List of buildings in King's Lynn

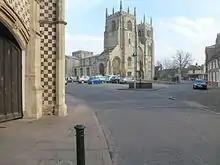
Comparison photo of St Margaret's today from the same viewpoint

Completed in 2005, the St James Street Car Park is the only multi-storey car park in the town. It was built in conjunction with the redevelopment of the Vancouver Shopping Centre. The car park was described as 'without compare' by Kevin Beresford, self-appointed head of the Car Park Appreciation Society, who awarded the car park as the best in Britain – claiming it was 'love at first site', citing praise: "It is spacious, well-lit and adorned with beautiful red brickwork, complemented by slinky silver vertical aluminium fins that create a rippling wave effect. However, these cosmetic fins are apt to cause problems in high winds.